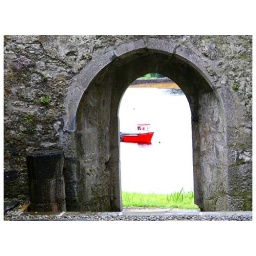
a red boat chugs by the door of a ruined abbey in Ireland